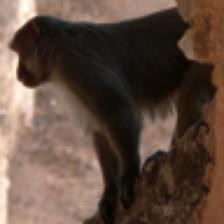
Label: NonHuman